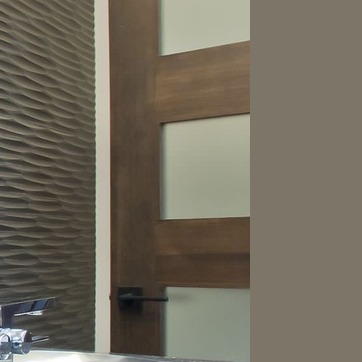
Material: mirror